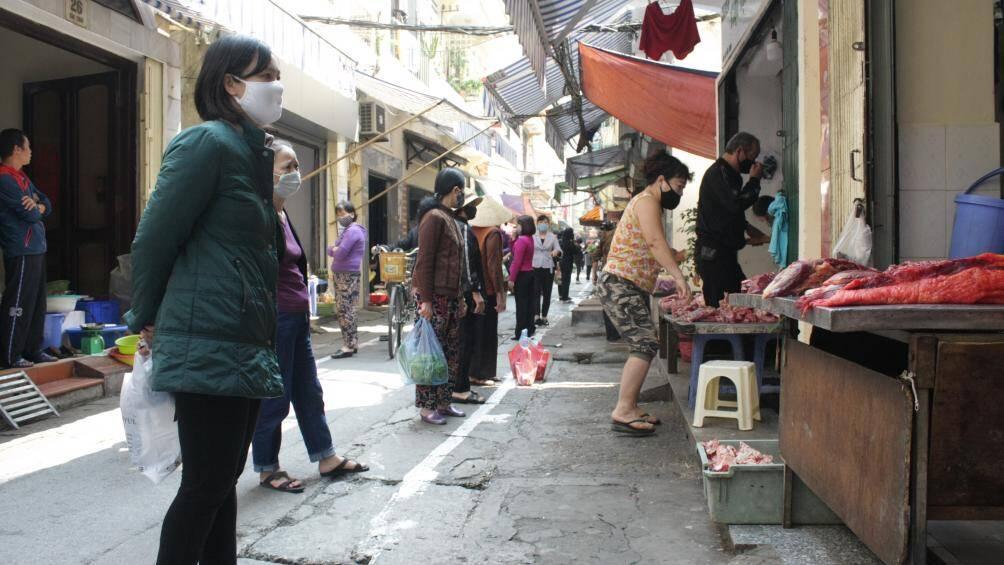
có nhiều người đang đứng ở giữa lối đi